Lolo Hotshots

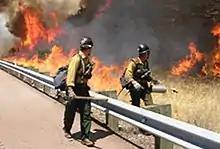
Members of the Lolo Hotshots using drip torches to conduct a back burn.

The Lolo Hotshots are a specialist Interagency Hotshot Crew based out of the Lolo National Forest in west-central Montana. The crew consists of 21 permanent and seasonal wildland firefighters.